Sony Connect

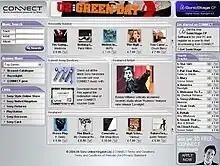
Screenshot of Sony Connect Store (United Kingdom) in 2006

Sony Connect, stylised Sony CONNECT, was the name for a series of related software products by Sony, most notably the Connect Music Store online music store. Sony CONNECT Inc. was a subsidiary of Sony Corporation of America.